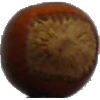
Label: Nut Forest 1